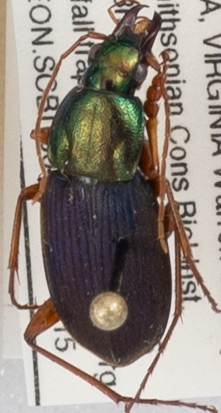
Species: Chlaenius emarginatus
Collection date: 2019-08-15
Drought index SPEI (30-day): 0.198
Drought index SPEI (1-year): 1.93
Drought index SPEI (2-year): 2.09